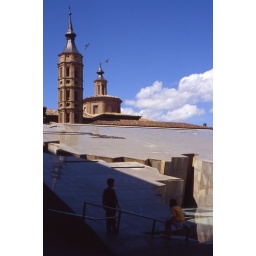
church and monument, blue sky with clouds and doves, and children in the shade